Faust ballets

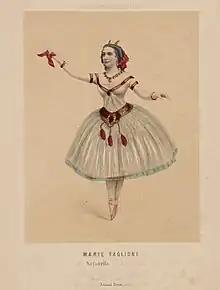
Marie Taglioni in her brother Paul Taglionis ballet "Satanella oder Metamorphosen"

Faust ballets are a set of ballets, choreographed between the 18th and 20th centuries, based on the legend of Faust. As early as 1723, London-based John Rich put on a Faust-inspired ballet pantomime called "The Necromancer" at the Lincoln's Inn Fields Theatre. In the 19th century several productions took Faust as their subject matter including August Bournonvilles 1832 production "Faust" for the Royal Danish Ballet.